Bukittinggi

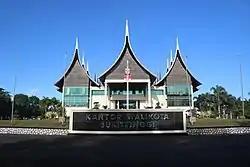
Bukittinggi city hall

Bukittinggi is divided into three districts ("kecamatan"), which are further divided into 24 urban subdistricts ("kelurahan"). The districts are tabulated below with their areas and their populations at the 2010 Census and the 2020 Census, together with the official estimates as at mid 2023. The table also includes the numbers of subdistricts within each district.